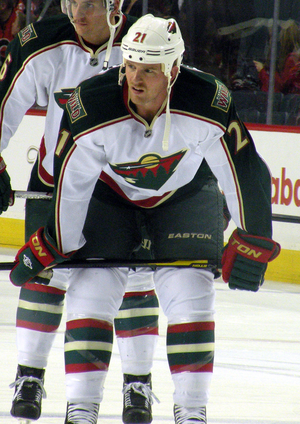
Kyle Brodziak est un joueur professionnel canadien de hockey sur glace évoluant à la position de centre.